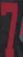
Number: 7